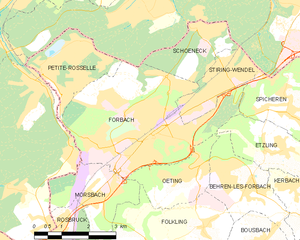
Forbach est une commune française du département de la Moselle en région Grand Est. Localisée en Lorraine, dans la région naturelle du Warndt, c'est avec 21 552 habitants en 2017 la commune la plus peuplée de l'ancien bassin houiller lorrain et la quatrième de son département.